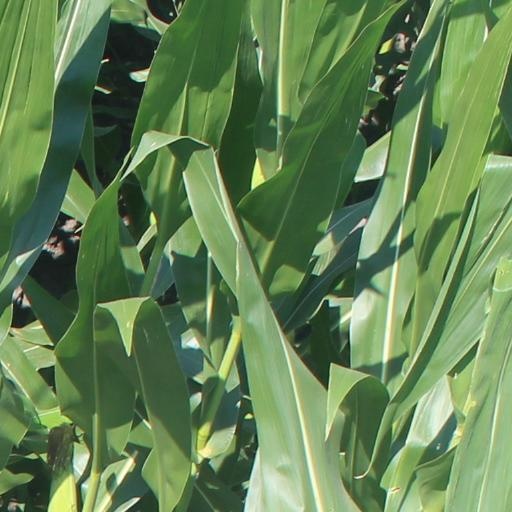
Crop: maize; corn